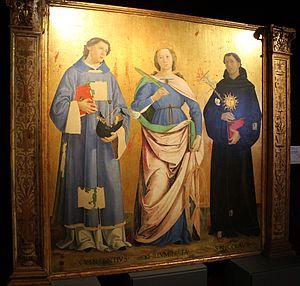
Vincent de Saragosse est un diacre espagnol, mort martyr à Valence lors de la persécution de Dioclétien. Reconnu saint, il est fêté le 22 janvier.